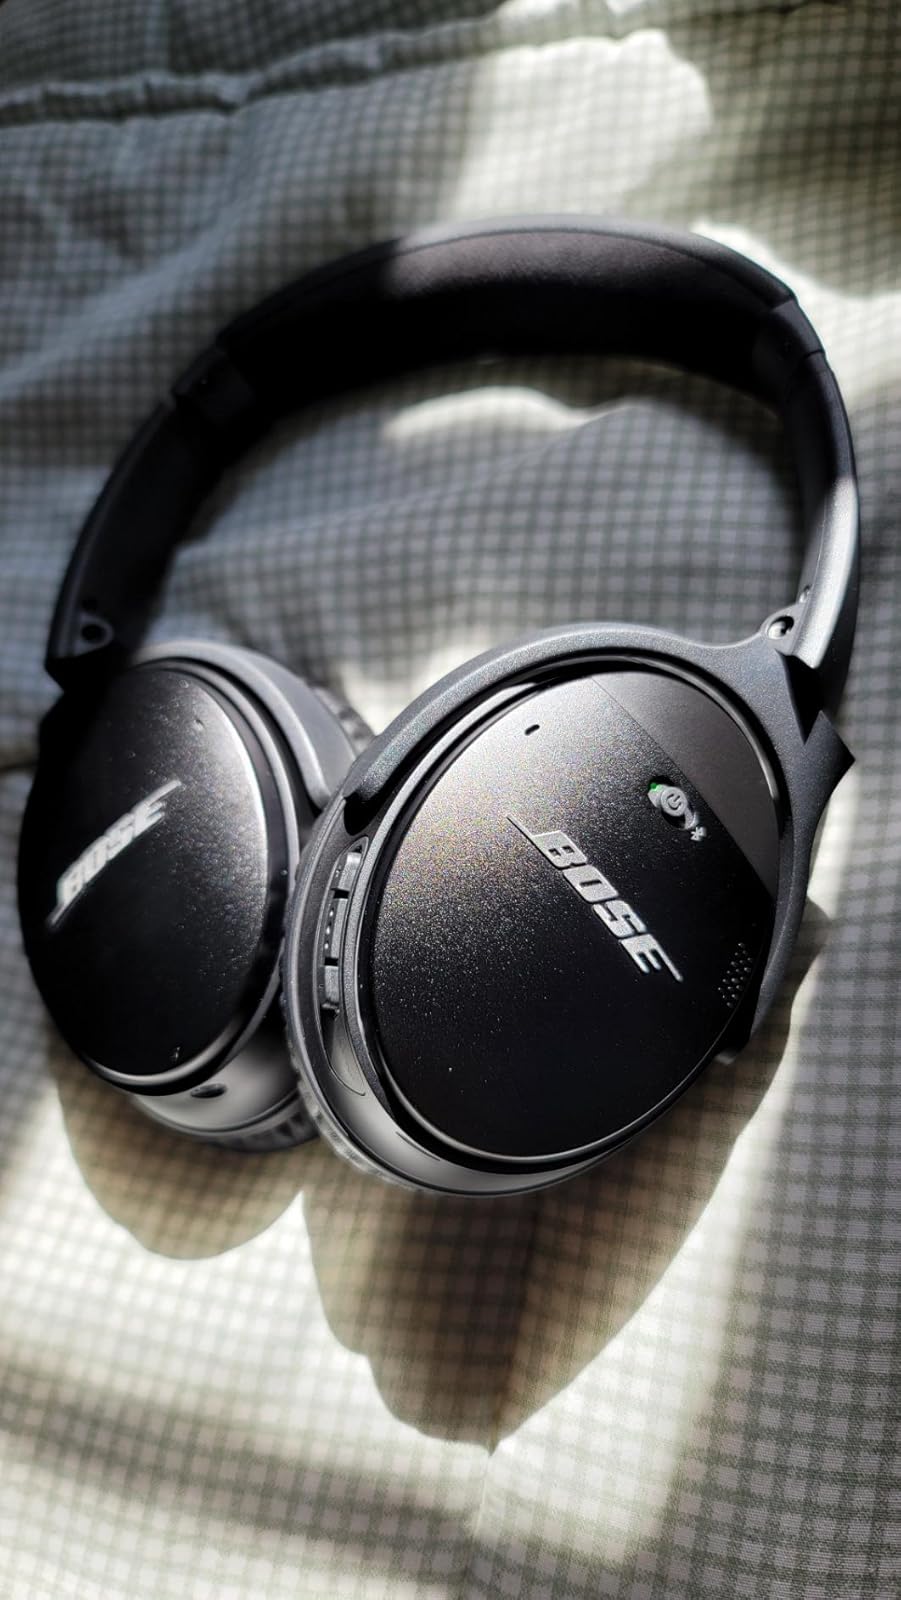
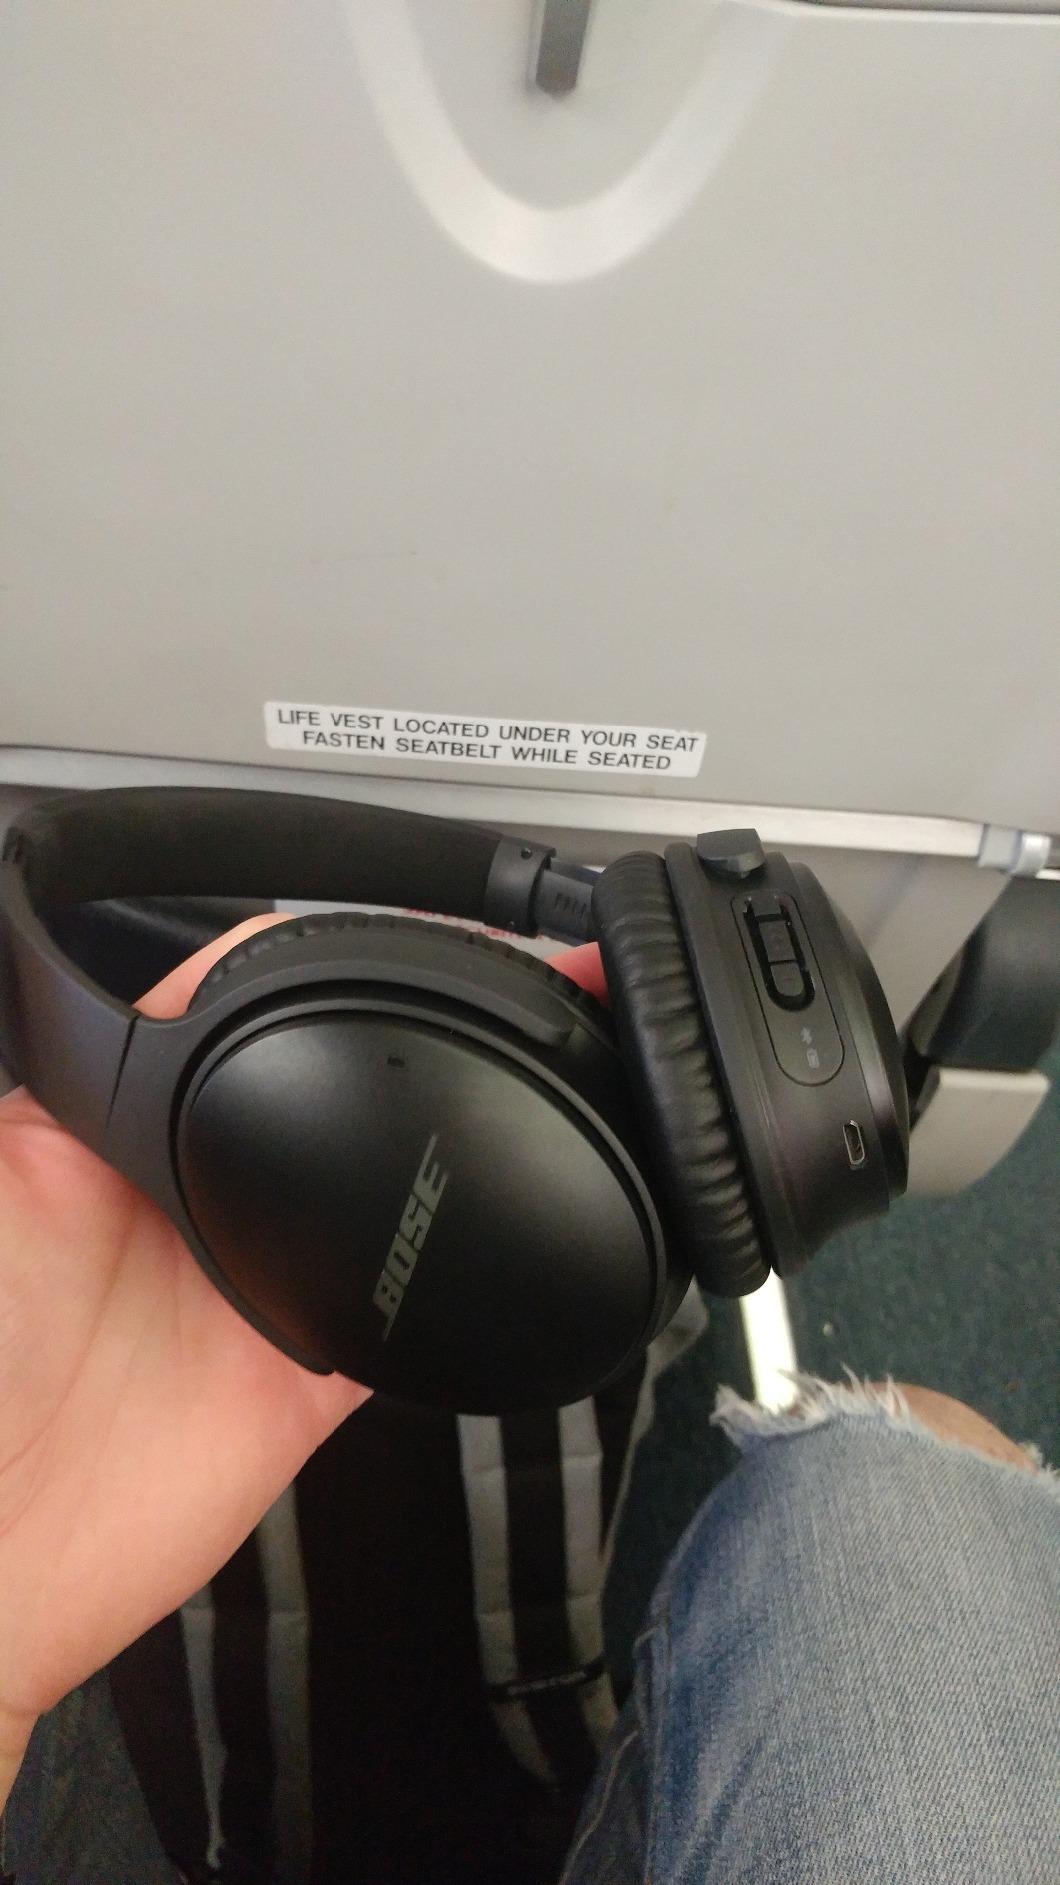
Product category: headphones
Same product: yes